Kaiservilla

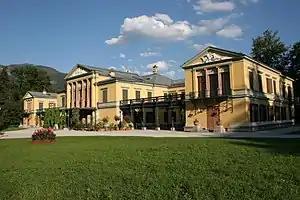
Kaiservilla in Bad Ischl

The Kaiservilla in Bad Ischl, Upper Austria, was the summer residence of Emperor Franz Joseph I and Empress Elisabeth of Austria, known as Sisi. The mansion is currently the residence of their great-grandson Archduke Markus Emanuel Salvator.